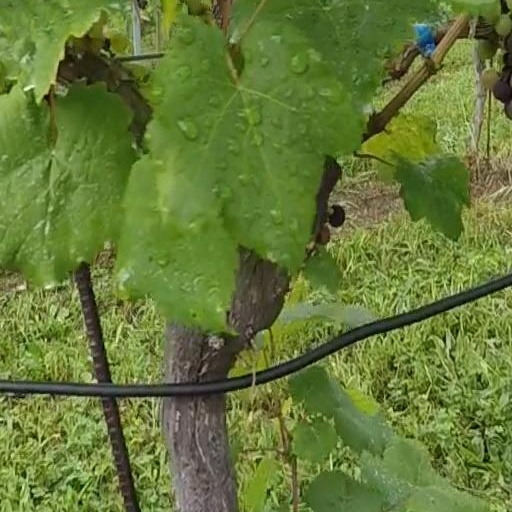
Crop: grape